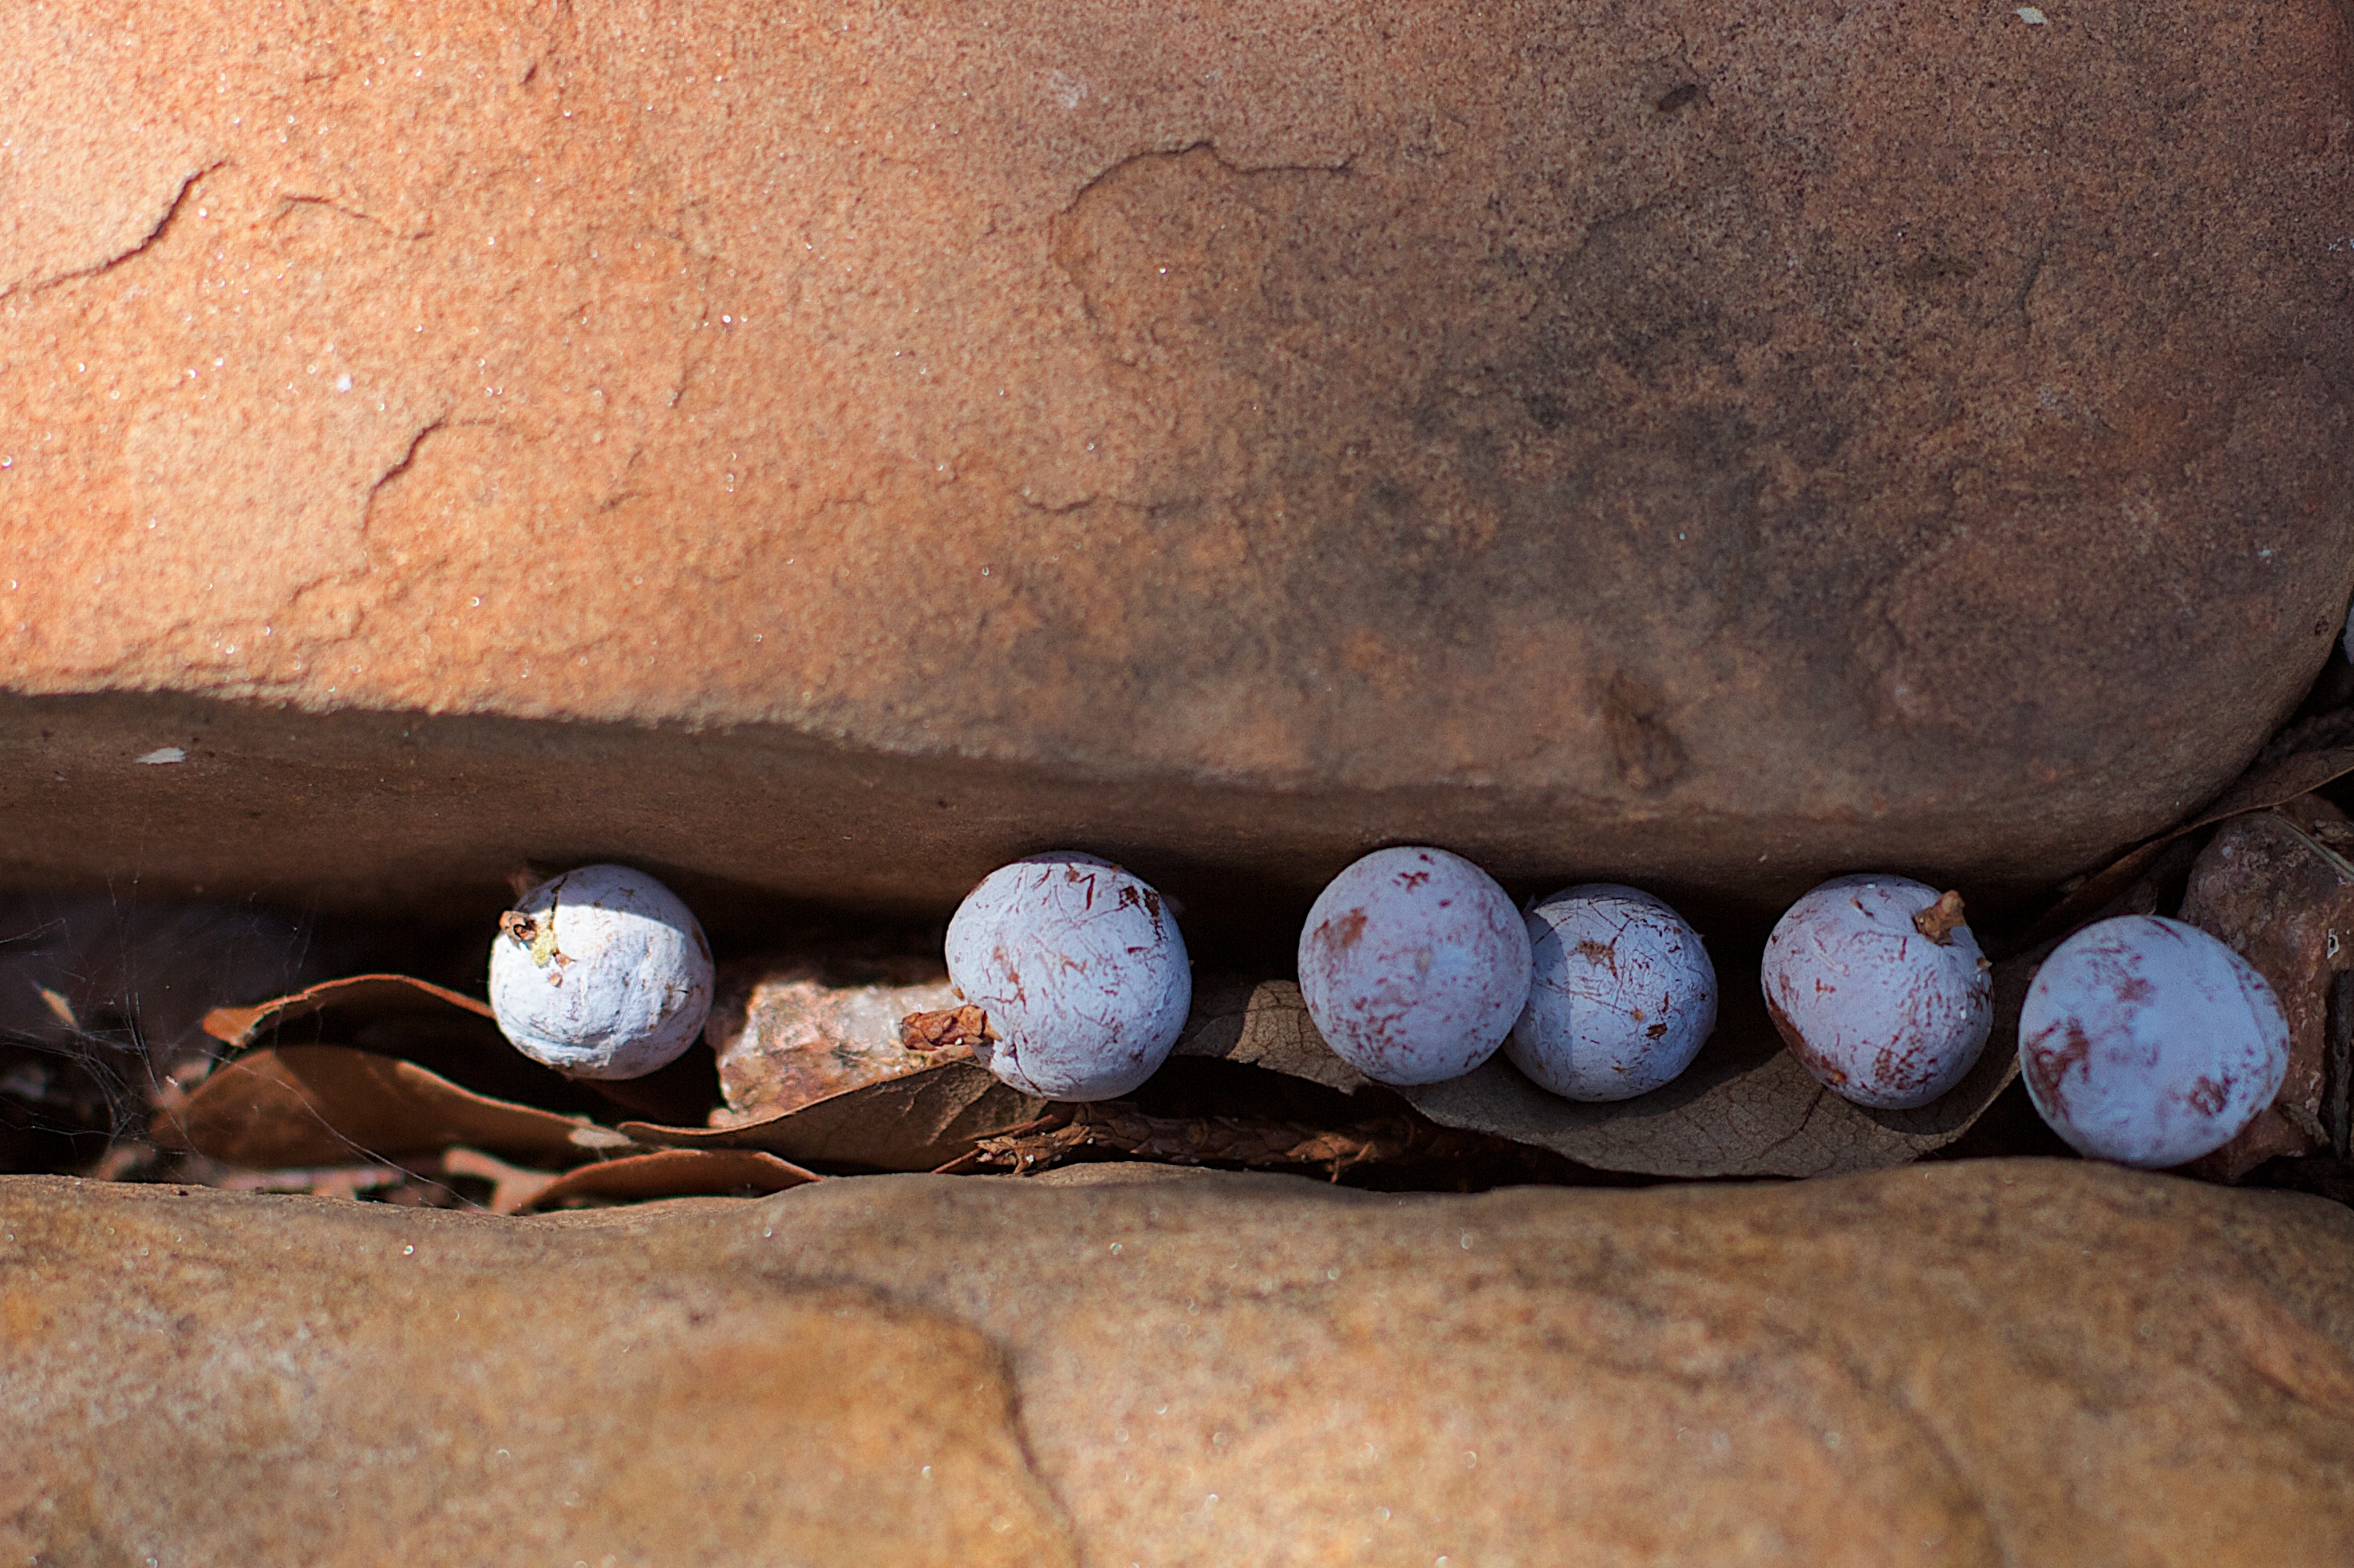
sand, rock, wood, soil, material, close up, macro photography